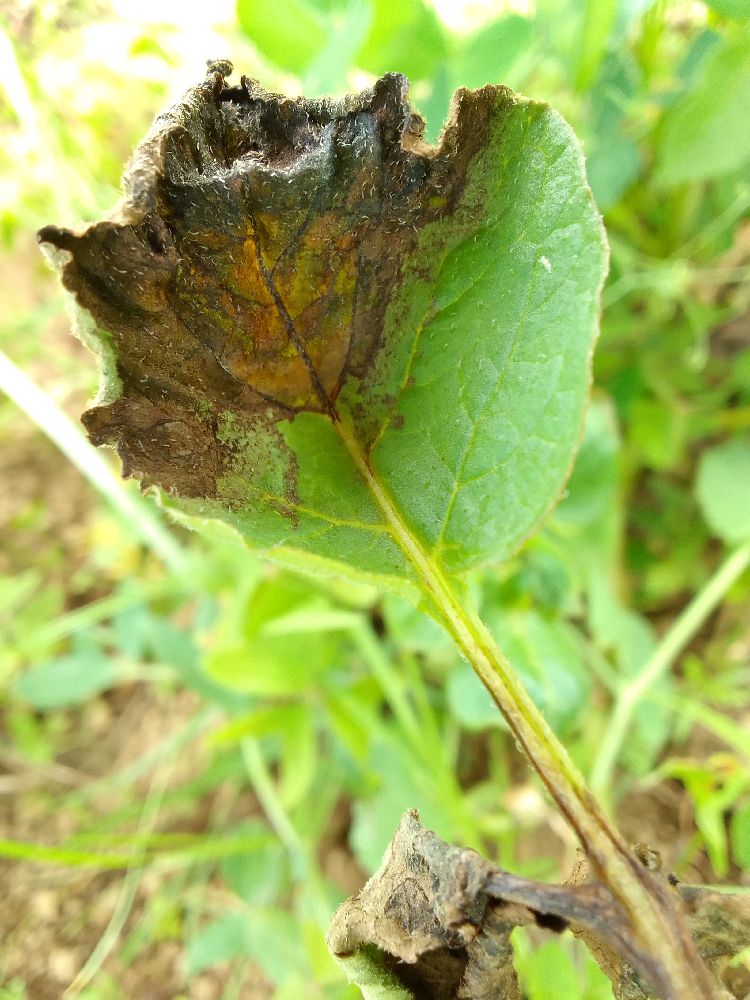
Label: Late blight